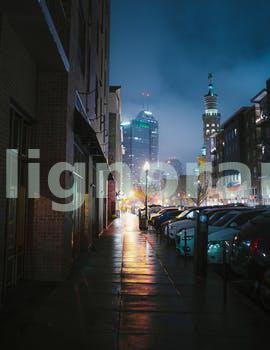
Label: Watermark